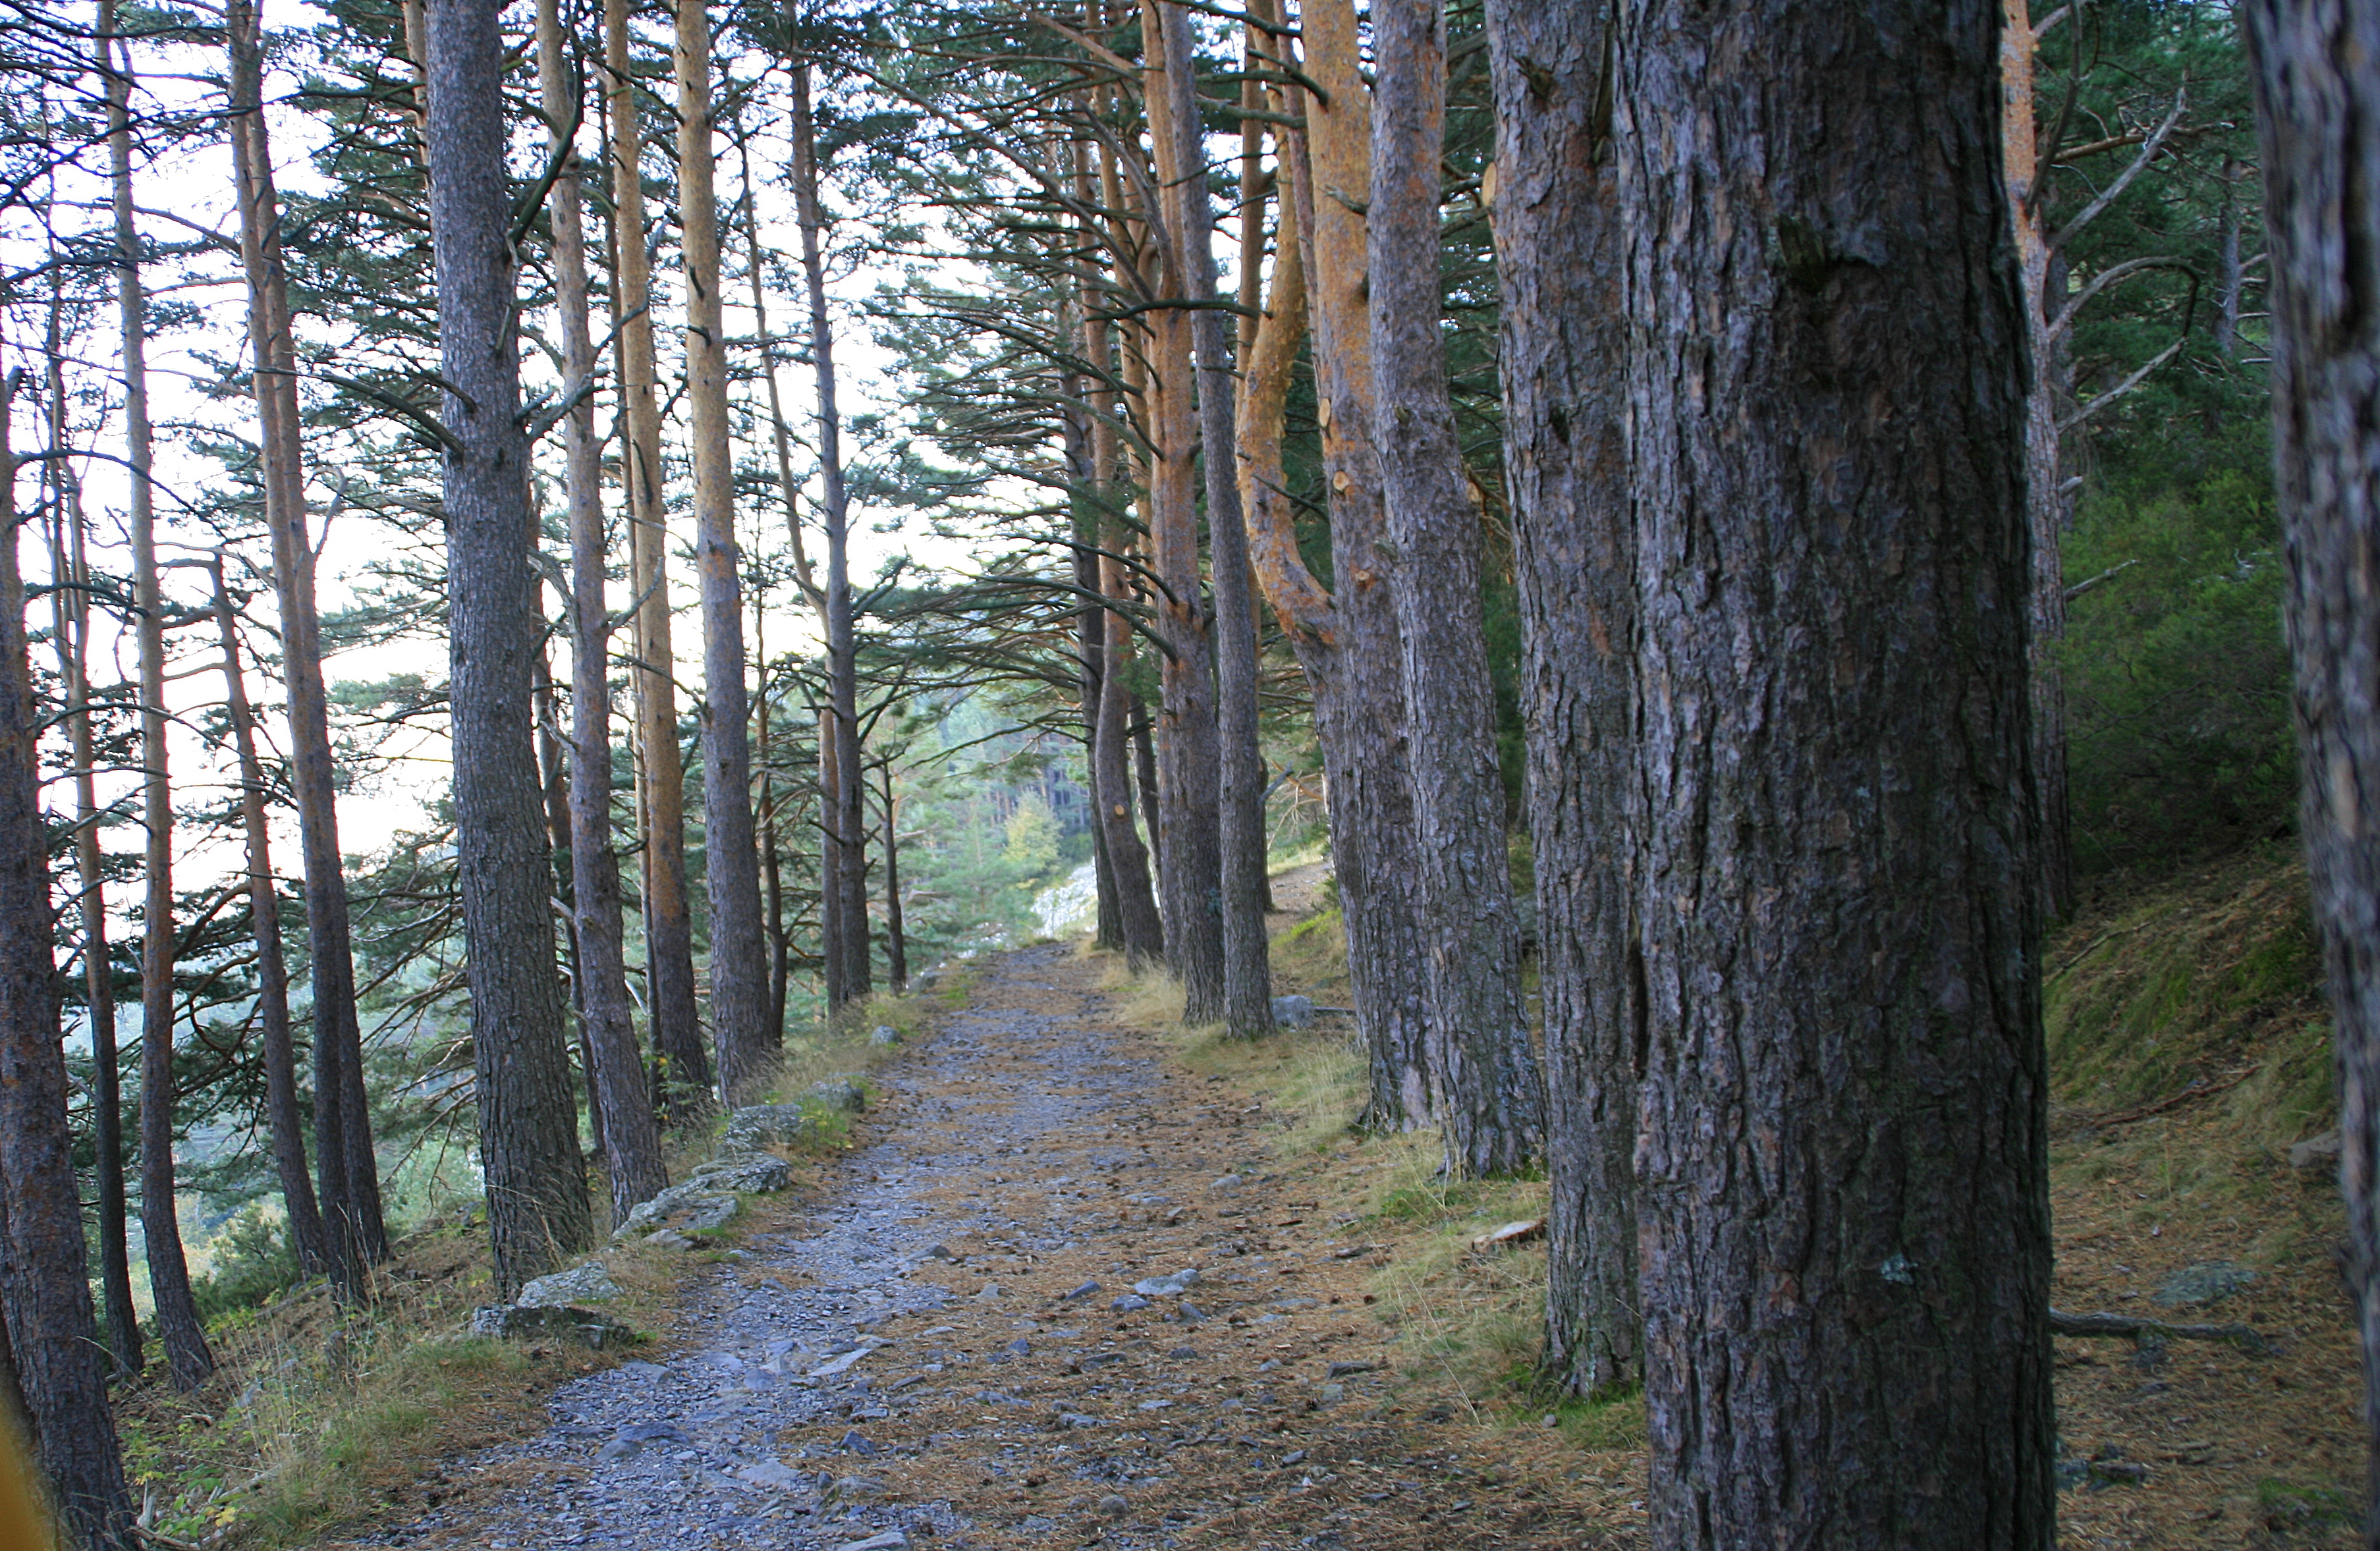
tree, nature, forest, wilderness, plant, wood, trail, sunlight, leaf, autumn, season, spruce, deciduous, grove, woodland, habitat, ecosystem, biome, natural environment, woody plant, temperate broadleaf and mixed forest, temperate coniferous forest